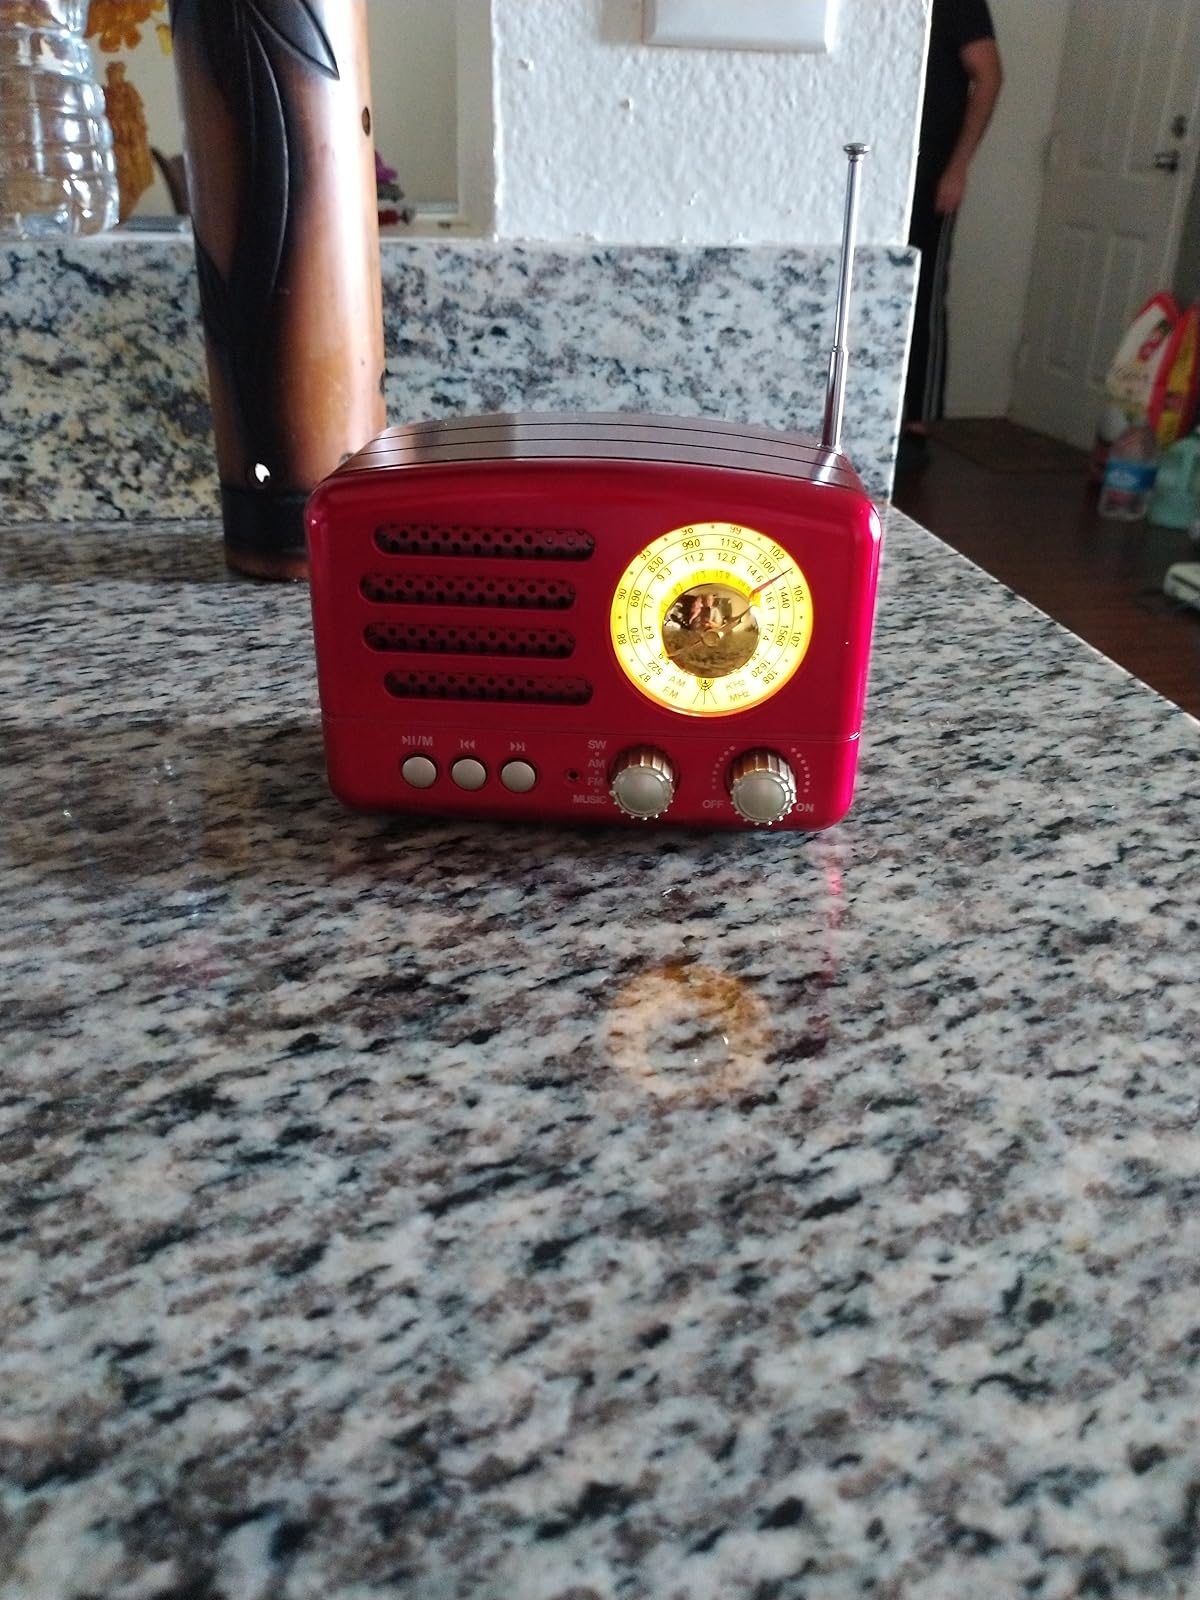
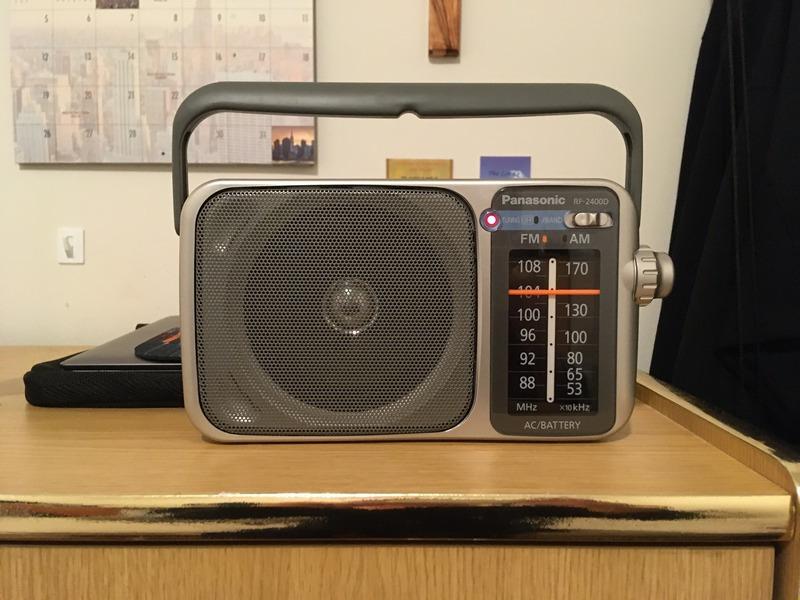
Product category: radio
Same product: no